Ham House

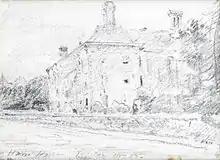
A lightly rendered pencil sketch of the rear and east façades of the house

By 1972, the gardens had become greatly overgrown – large bay trees at the front blocked the view of the busts in their niches, the south lawn had reverted to a single large expanse of grass and the Wilderness was overgrown with rhododendrons and sycamore trees. Work to restore the 17th century design to the eastern and southern parts of the garden began in 1975. In 1974, an exhibition at the Victoria and Albert Museum entitled "The Destruction of the Country House" had included a model of Ham House with its gardens shown according to the 1672 plans created by Ms. Lucy (Henderson) Askew. This model illustrated the details of the 17th-century design in terms of both layout and plant selection and was used to garner support for the restoration project. By 1977, the grass plats and the structure of the Wilderness to the south of the house were re-established. The 1675 painting by Hendrick Danckerts showing the Duke and Duchess in the south gardens was used to guide the restoration of the furniture and statues now in place.